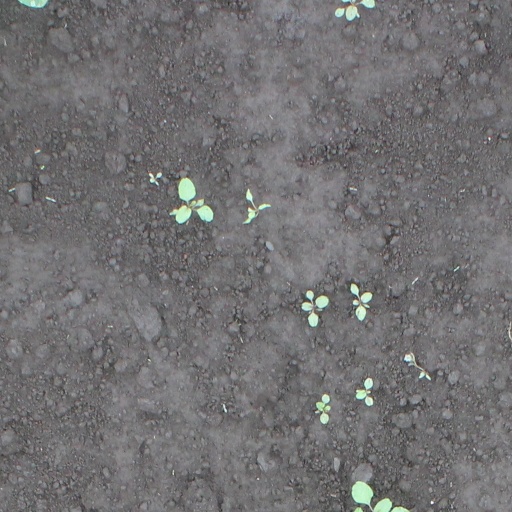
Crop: soybean